Wrexham Central railway station

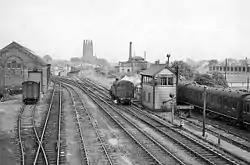
View SE towards Station in 1959

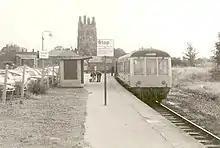
Wrexham Central railway station in 1977

The Wrexham, Mold and Connah's Quay Railway (WMCQ) had opened between and Buckley (old station) on 1 May 1866. A southern extension to a station better situated for the centre of Wrexham was authorised on 18 August 1882; work did not begin until January 1887, and it was opened on 1 November the same year. Wrexham Central was a large station, with a marshalling yard and goods depot accompanying it. The station clock was provided and maintained free of charge by a local watchmaker named Pierce. It was a terminus for several years until the Wrexham and Ellesmere Railway (W&ER) was opened on 2 November 1895. The W&ER was built with financial assistance of the WMCQ and the Cambrian Railways, and operated by the latter, which it joined at .